Jacob W. Davis

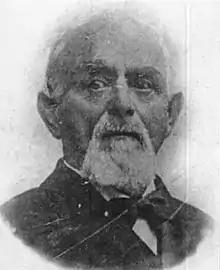
Davis, 1905

Jacob William Davis (May 14, 1831 – January 20, 1908) was a Latvian-American tailor of Latvian descent who is credited with inventing modern jeans. Growing up in Russian Empire, he emigrated to the United States as a young man and spent some time in Canada as well. He invented jeans by using sturdy cloth and rivets to strengthen weak points in the seams, and partnered with Levi Strauss to mass-produce them.